Sacred Ground (Star Trek: Voyager)

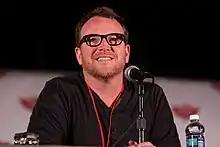
"Star Trek: Voyager" actor Robert Duncan McNeill directed his first episode.

The episode was one of four episodes that was shot during the second season of production, but held over and aired in the third season. The other episodes are "Basics, Part II," "Flashback," and "False Profits." The story concept for the episode was a submission from freelance writer Geo Cameron about forcing Janeway to deal with things beyond the scientific method. The teleplay was written by Lisa Klink, who said it was "one of the harder scripts that I've ever written" because the episode was very talky and philosophical, and you have to pay attention to keep up with what was going on. She was very pleased with how the script came out and thought the director "did a very nice job with it as well."